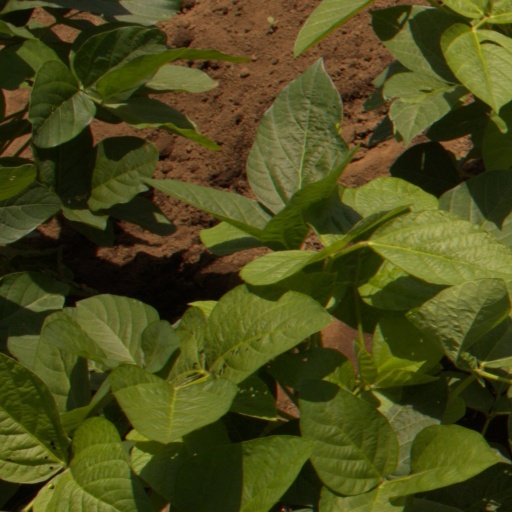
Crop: soybean